Colorado College

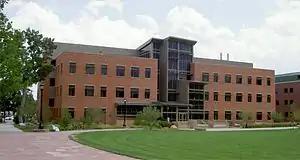
Russell T. Tutt Science Center at Colorado College

Colorado College offers 42 majors and more than 30 minors. In addition to its undergraduate programs, the college offers two master's degree programs in teaching. The college uses a block plan wherein students take only one class at a time, for a period of 3 and a half weeks per class. In 2023, the institution yielded a student-to-faculty ratio of 9:1. The college's Charles L. Tutt Library holds over 400 thousand physical volumes. Its most popular undergraduate majors, by 2021 graduates, were: